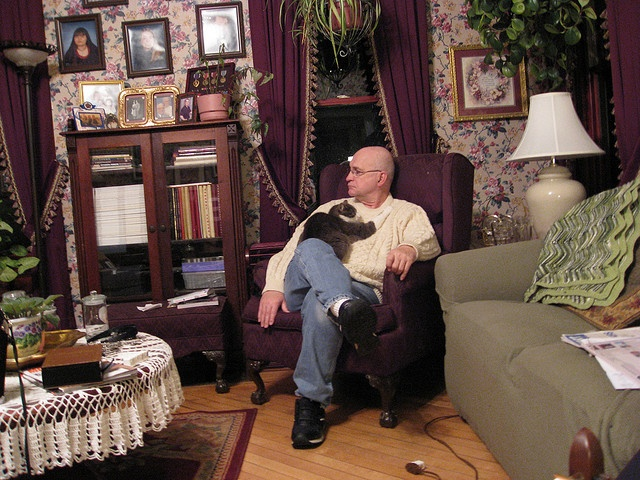
A man is sitting in a chair with a cat on his chest
A man sitting in a living room holding a brown cat.
A man sits in a cluttered room with a cat.
A man is sitting in a living room with a cat.
A man sits in a living room with a cat on his chest next to a bookshelf, couch and round table with a white cloth.